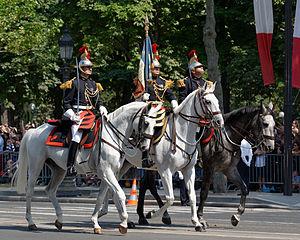
Garde à l'étendard du régiment de cavalerie de la garde républicaine au défilé du 14 juillet 2013 sur les Champs-Élysées à Paris.